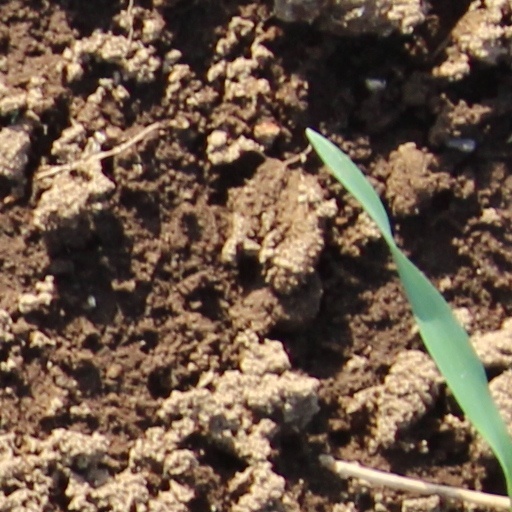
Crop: wheat